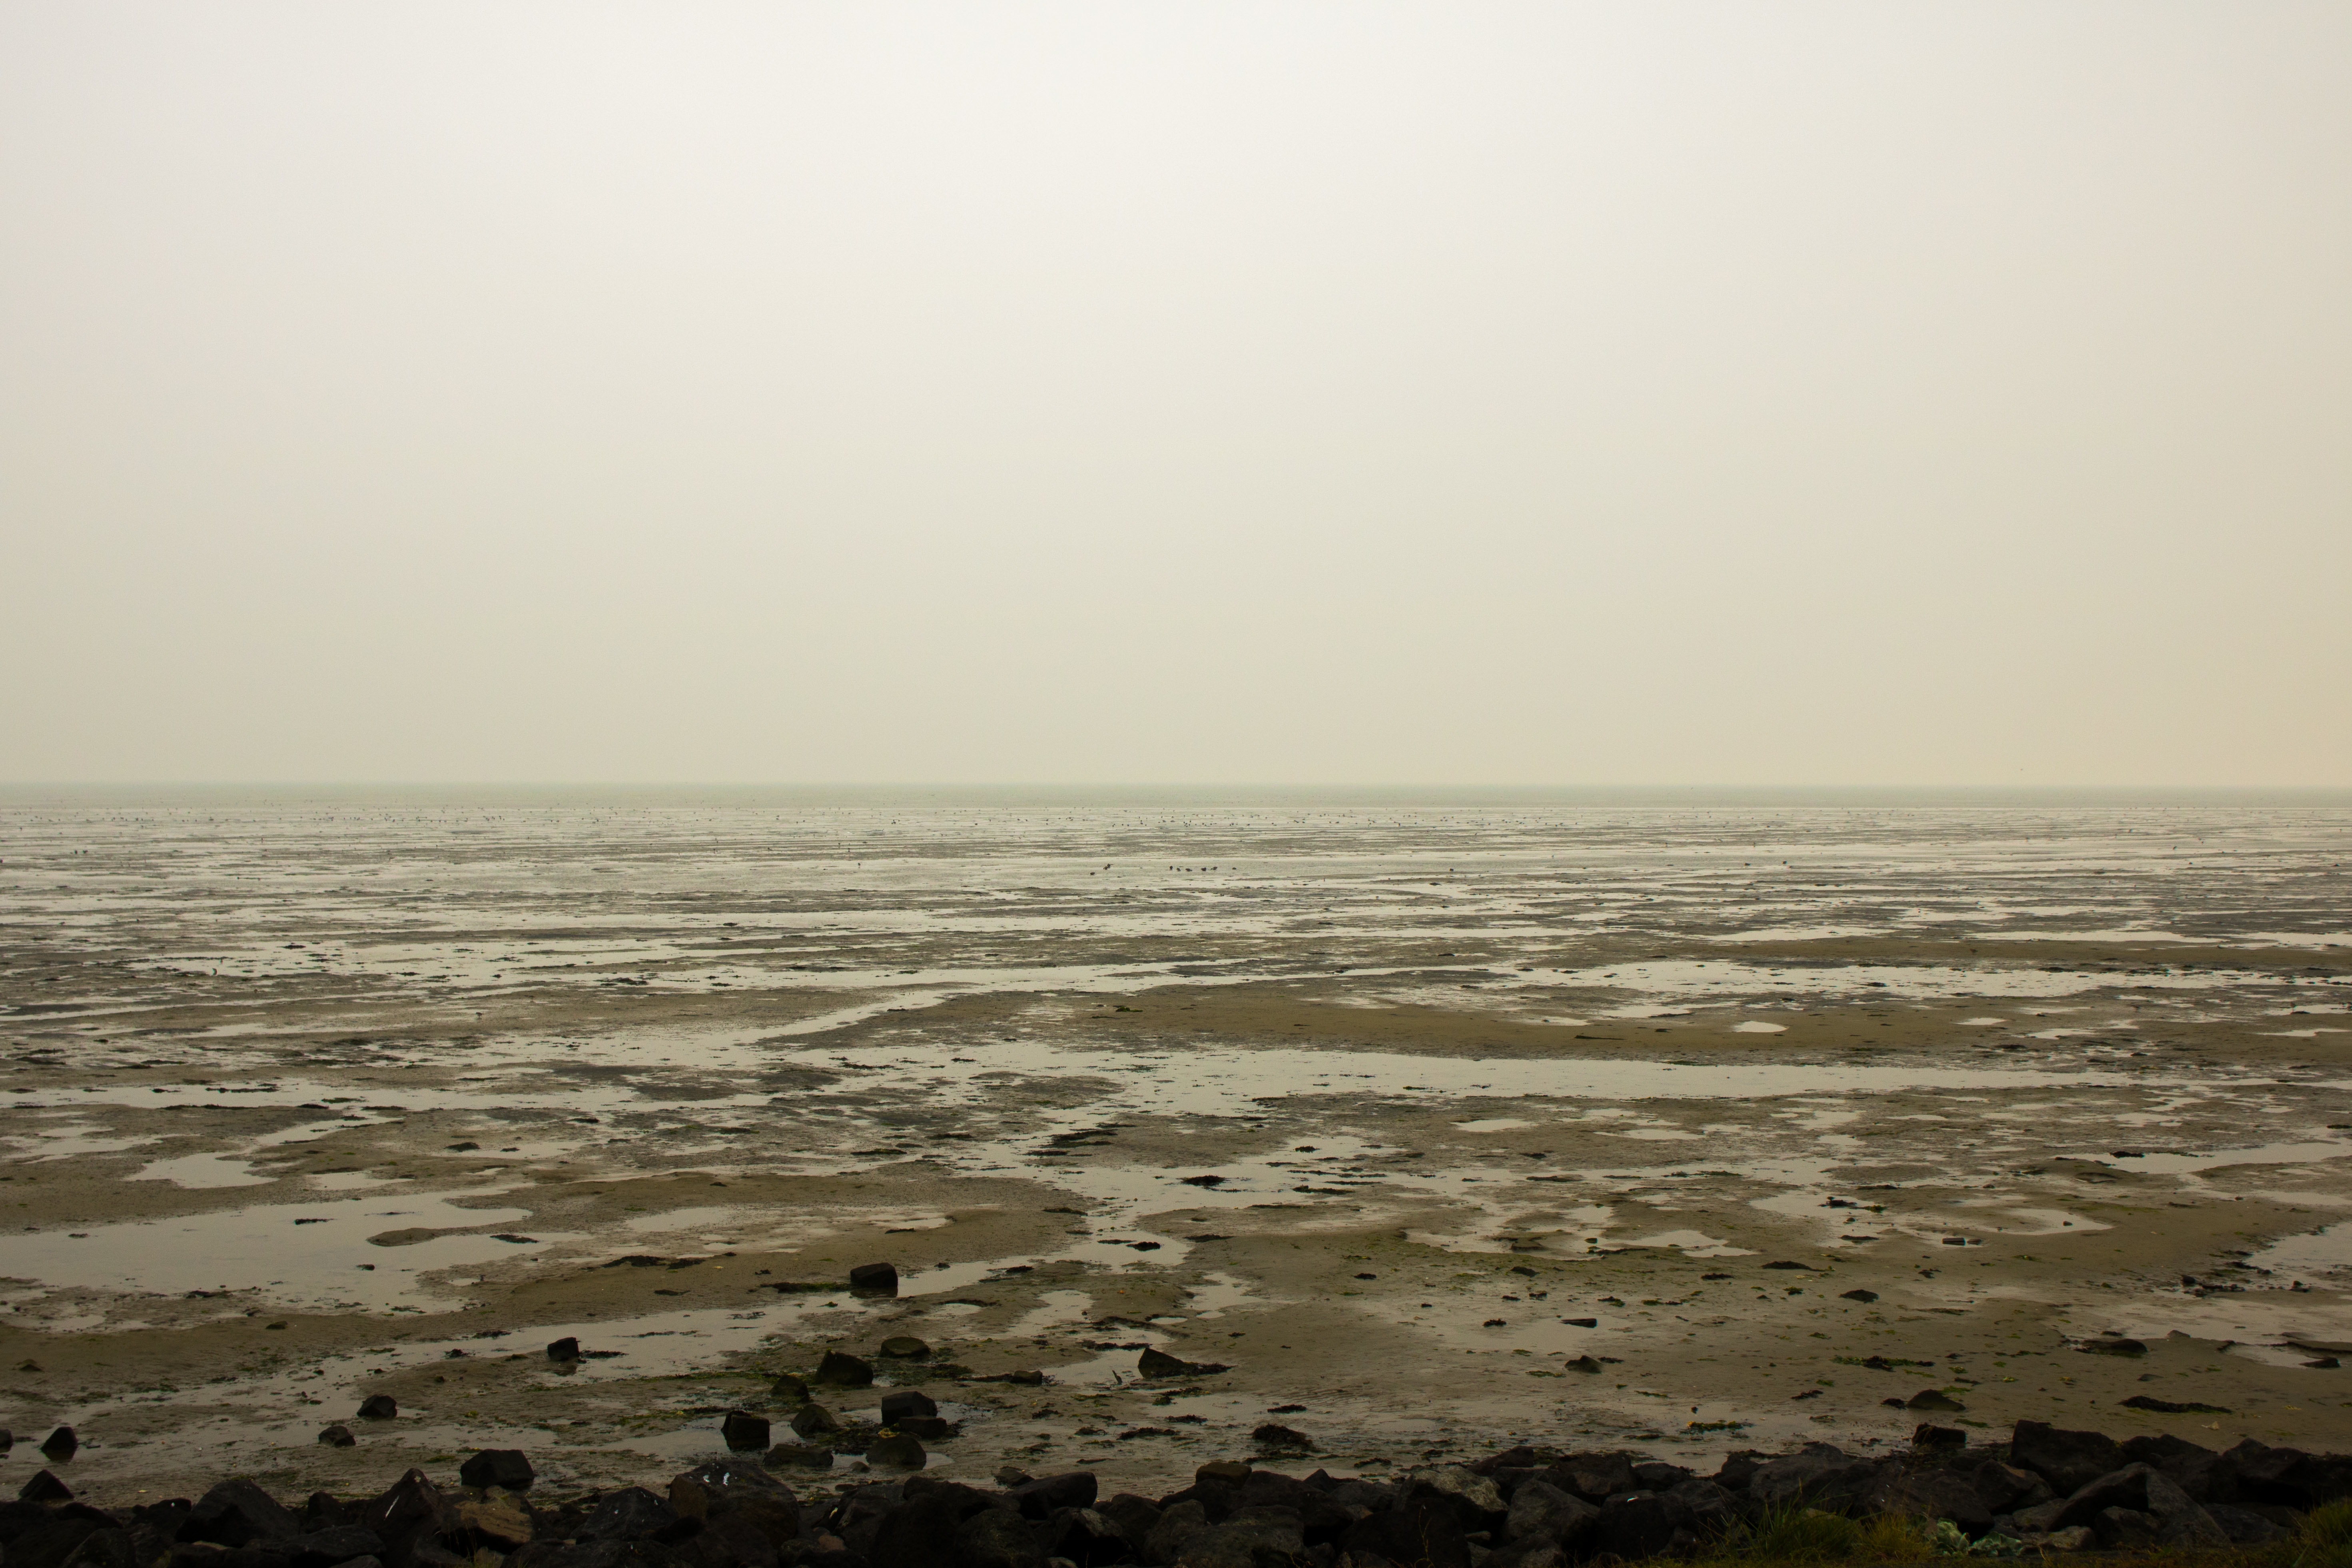
beach, sea, coast, ocean, horizon, sunrise, sunset, mist, sunlight, morning, shore, wave, dawn, dusk, haze, bay, body of water, mudflat, natural environment, atmospheric phenomenon, wind wave